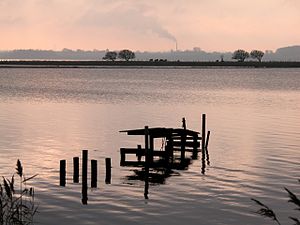
Als / Galleri
Als er en ø beliggende øst for Jylland med et areal på 321 km², 165 km i omkreds. Øens har et indbyggertal på 49.476, hvoraf de 27.841 bor i Sønderborg som er den største by, men som er delt af Alssund, dog med den største del af bebyggelsen på Als-siden.